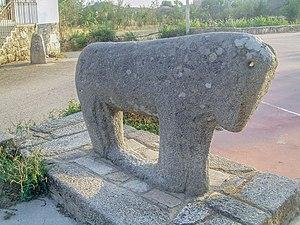
Un verraco est une figure en granite représentant un animal, principalement un porc ou un taureau. Caractéristiques de la culture vettone, on les rencontre principalement dans l'ouest de l'Espagne et dans le nord du Portugal.
La statuaire celtique est une exception au sein de l'art celtique, au sens où ce dernier est généralement considéré comme non-figuratif. En conséquence, la sculpture était considérée comme un art peu pratiqué par les populations celtes et fortement influencées par la culture méditerranéenne. La multiplication des découvertes et de nouvelles études de découvertes anciennes viennent ébranler ce constat. Sans qu'il soit possible encore de déterminer une évolution globale, dans le temps et l'espace, il devient possible de définir certaines séries.
Villardiegua de la Ribera est une municipalité espagnole de la communauté autonome de Castille-et-León et de la province de Zamora. En 2015, elle compte 134 habitants.